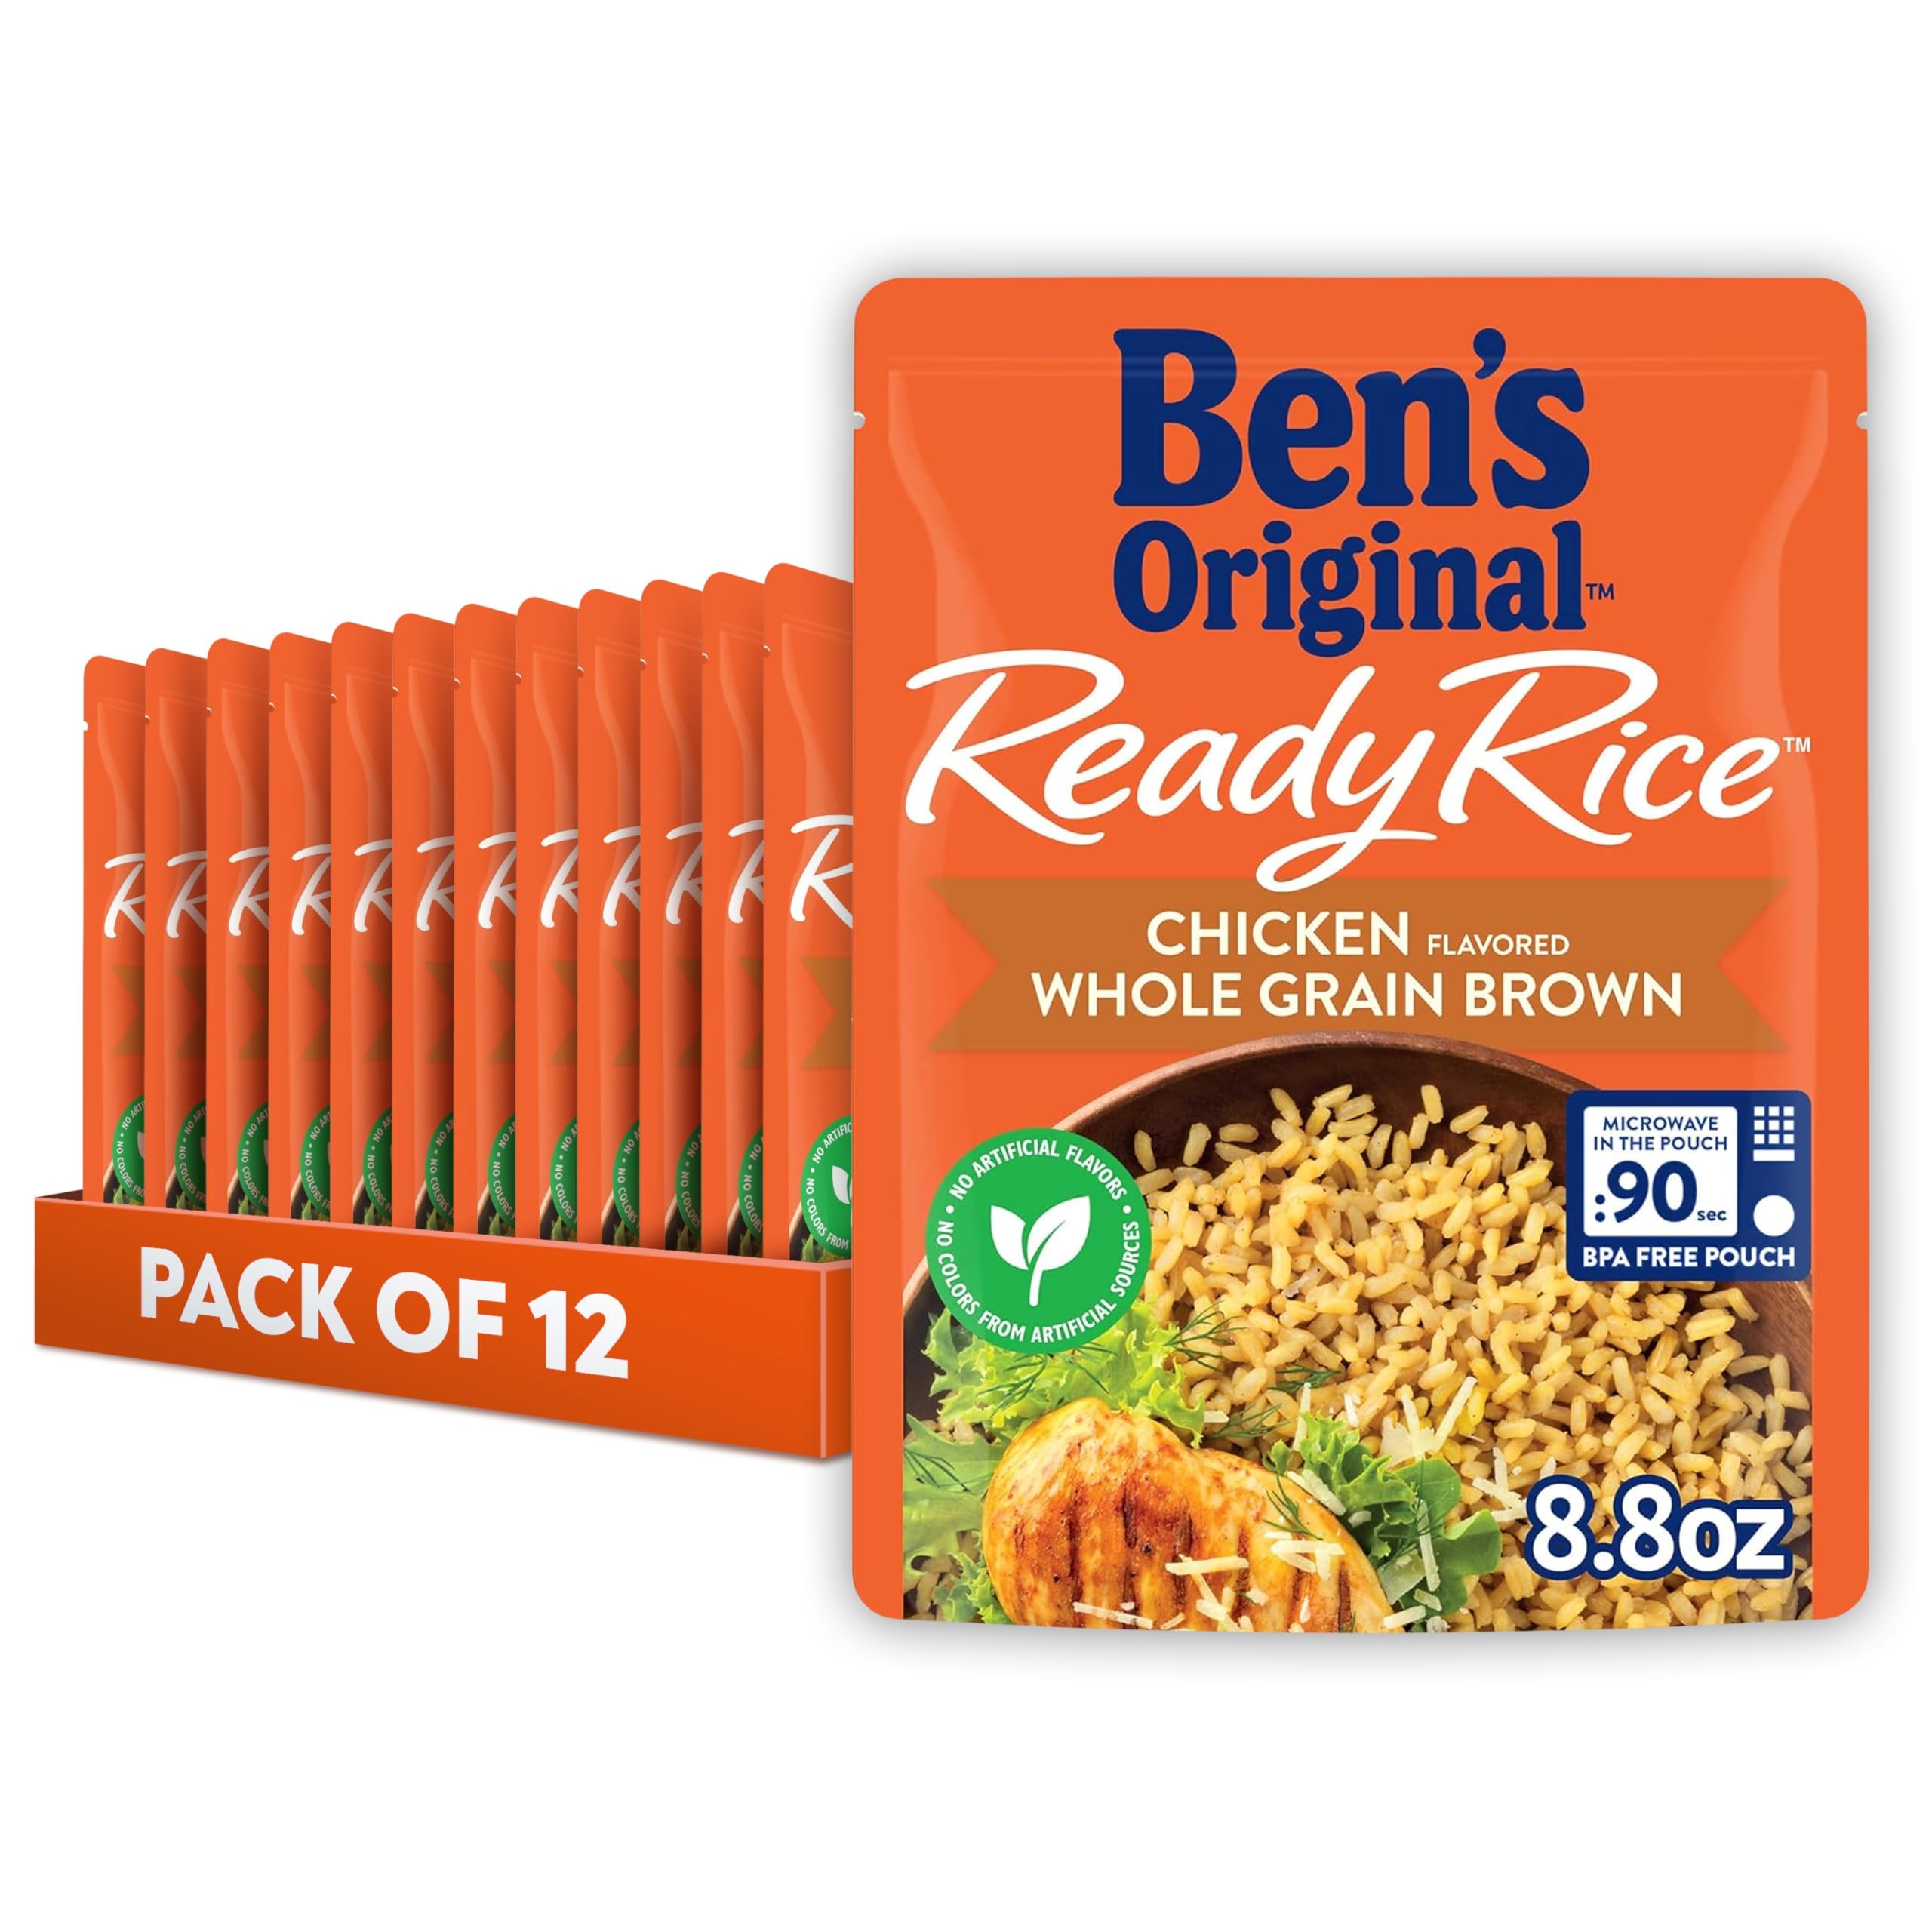
Item Name: BEN'S ORIGINAL Ready Rice Chicken Flavored Whole Grain Brown Rice, Easy Flavored Rice Dinner Side, 8.8 oz Pouch (Pack of 12)
Bullet Point 1: Twelve 8.8 oz pouches of BEN'S ORIGINAL Ready Rice Chicken Flavored Whole Grain Brown Rice
Bullet Point 2: Wholesome microwave rice helps you spend less time in the kitchen so you can enjoy a delicious cooked rice meal in minutes
Bullet Point 3: Each flavored rice pouch contains 100% whole brown rice with a hearty chicken flavor
Bullet Point 4: Pair this seasoned parboiled rice with your favorite meats, serve it plain, or use it as a base for easy recipes
Bullet Point 5: Place the rice pouch in the microwave and cook for 90 seconds, or thoroughly heat the contents of the pouch in a skillet until ready to serve
Value: 105.6
Unit: Ounce

Price: 11.275